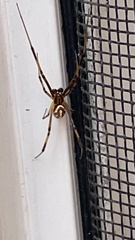
Species: Lactrodectus_hesperus